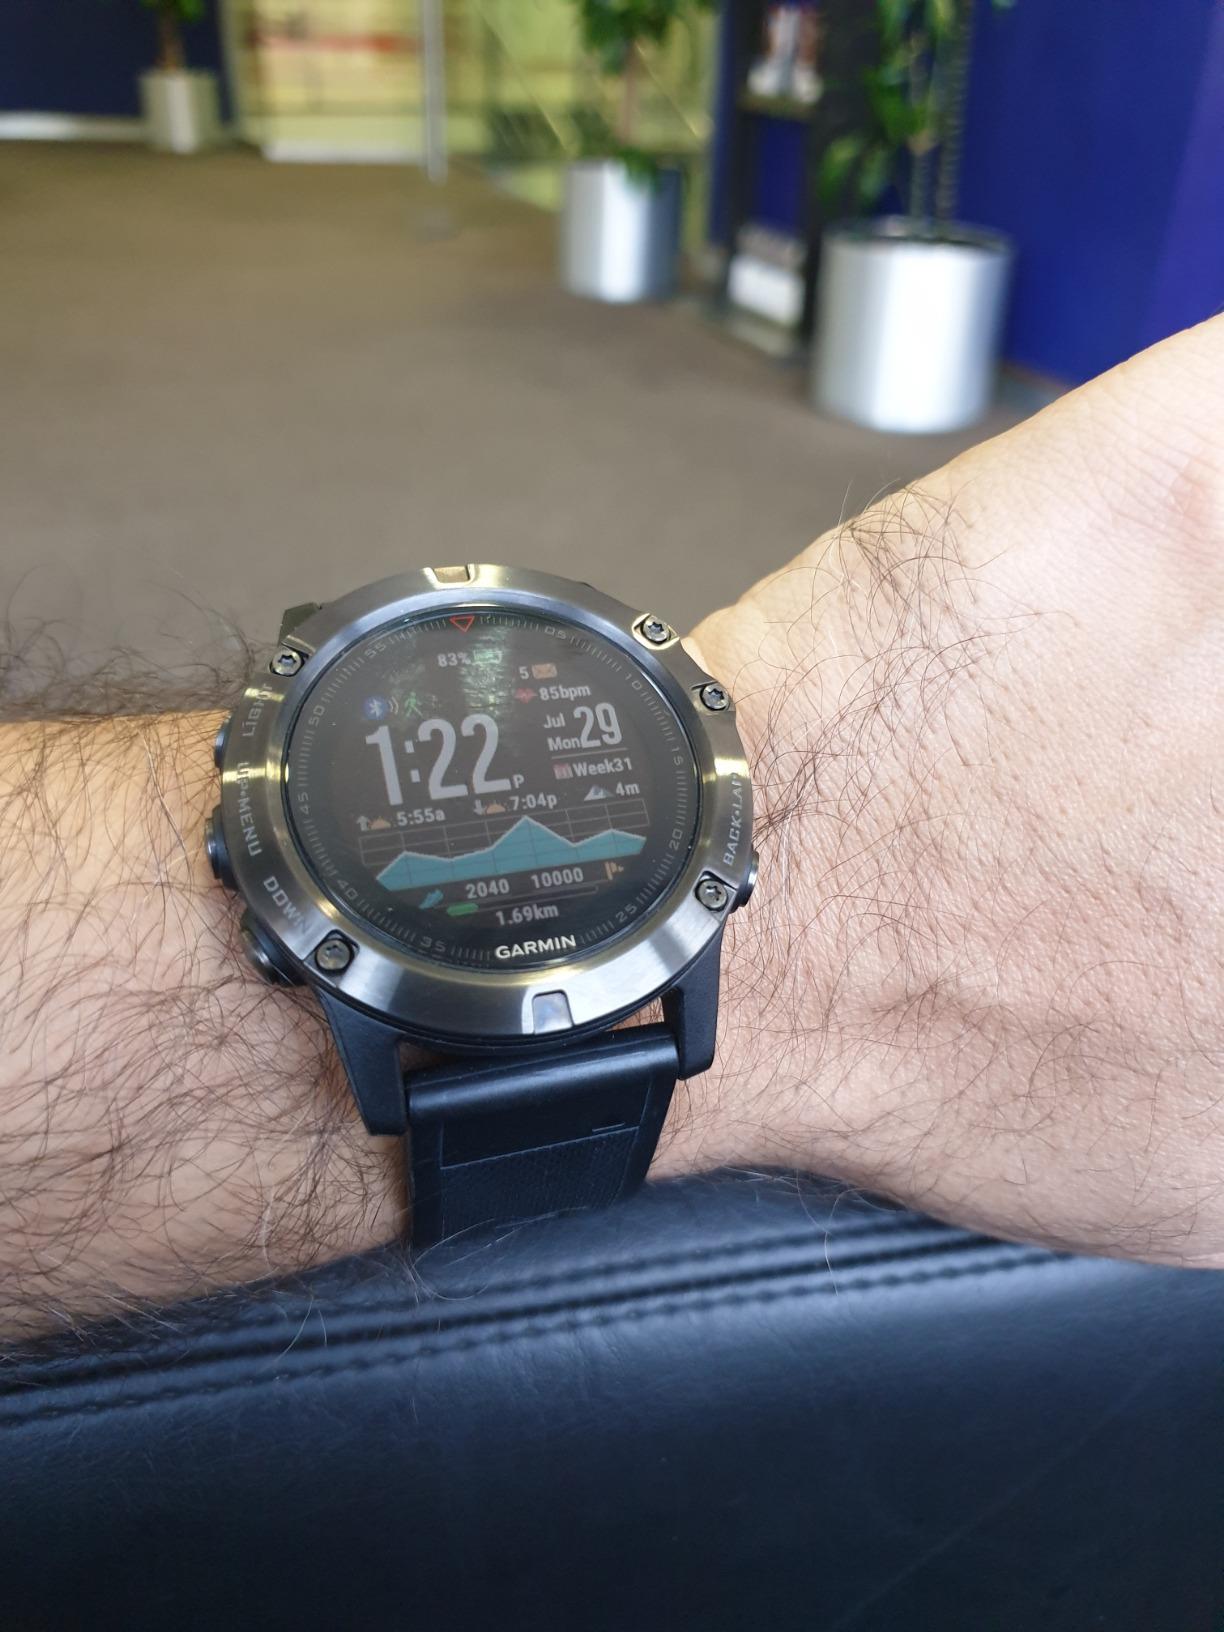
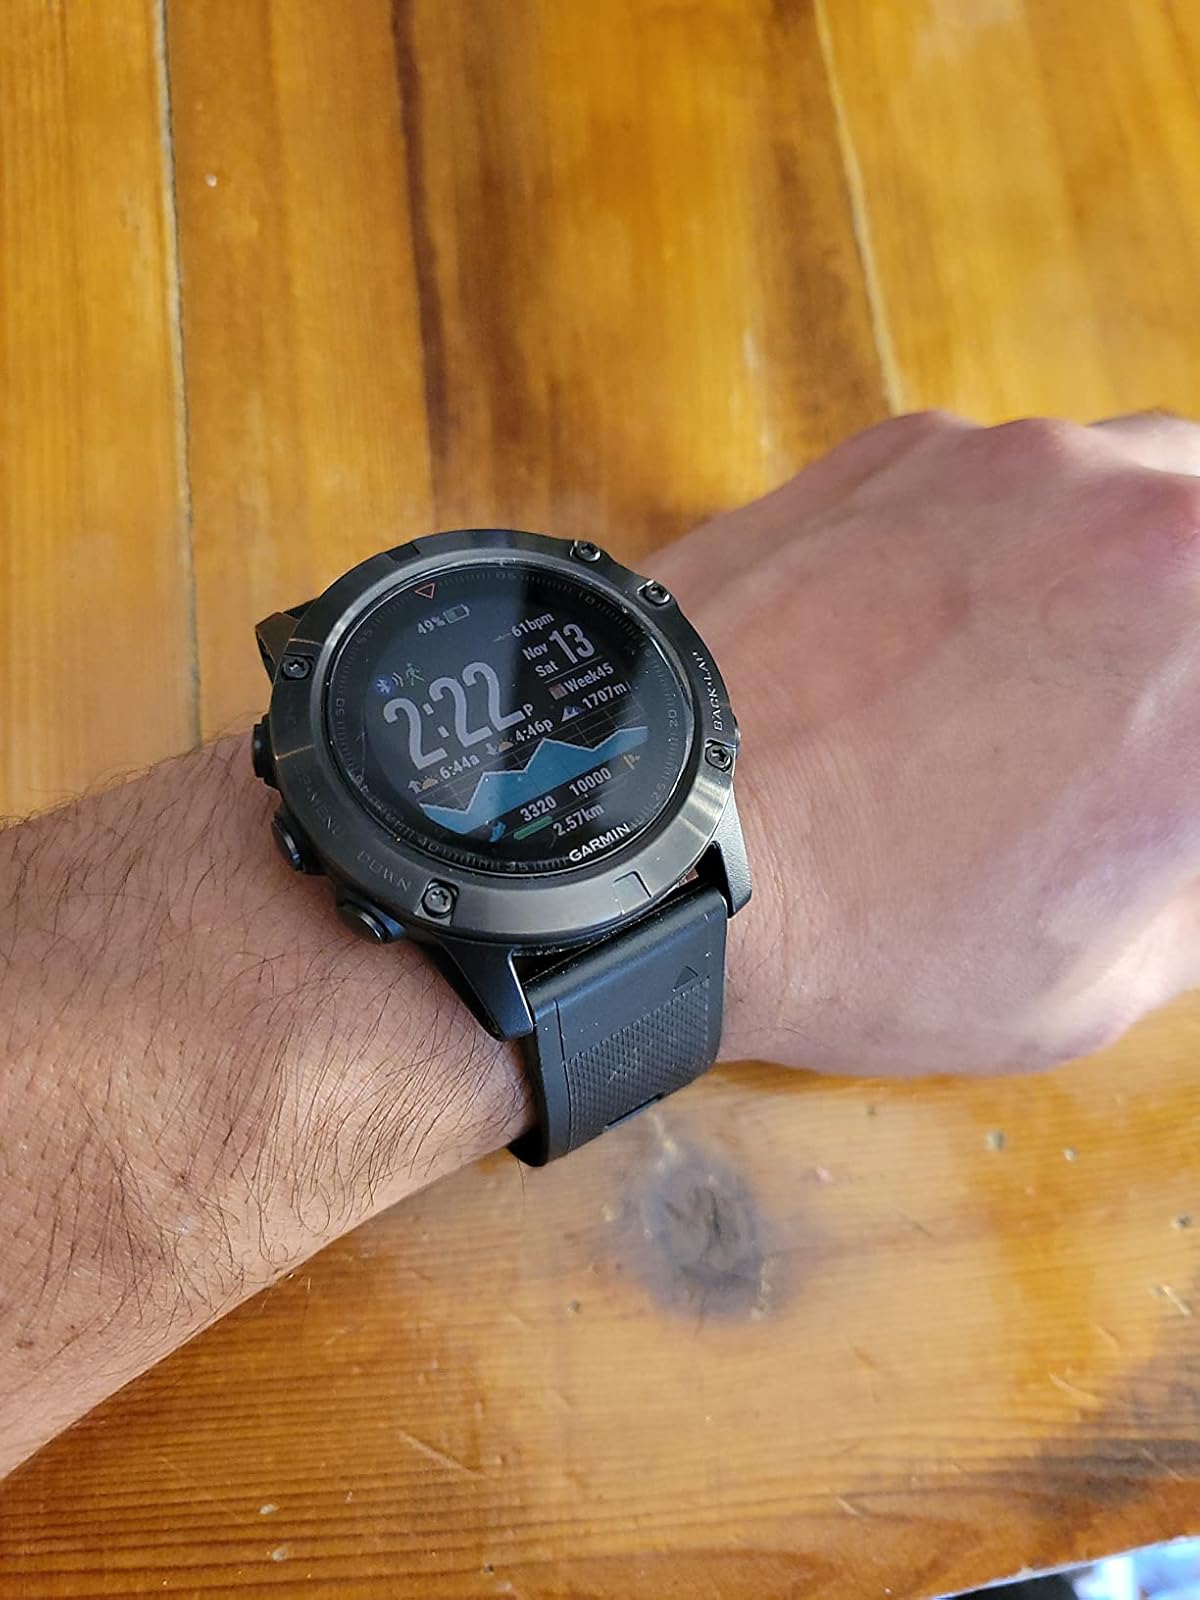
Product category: smartwatch
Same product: yes